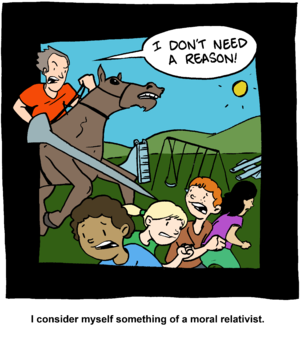
Les Céréales du dimanche matin est une bande dessinée en ligne humoristique écrite et dessinée par Zach Weiner. Publiée chaque jour et possédant quelques personnages récurrents, SMBC est « à la base une bande dessinée geek, mais aborde néanmoins plusieurs sujets tels l'amour, les relations humaines, l'économie, la politique, la religion, la science et la philosophie. ».